Alexander Butterfield

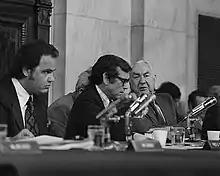
Left to right: Fred Thompson, Sen. Howard Baker, and Sen. Sam Ervin during the Senate Watergate Committee hearings

Friday night, Thompson informed Senator Howard Baker, the ranking minority member on the Senate Watergate Committee, of Butterfield's admission. After Ervin had told him the news as well, Baker began pushing to have Butterfield testify immediately. Again breaking rules not to have private conversations or meetings with the White House, Thompson also informed Buzhardt about Butterfield's Friday night interview.